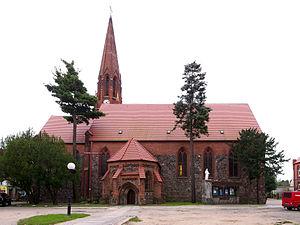
Rzepin est une ville située dans la voïvodie de Lubusz dans la partie occidentale de la Pologne.